Hulk

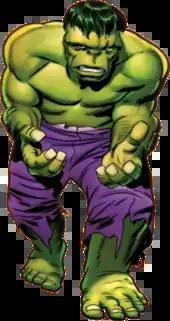
Hulk, as he appeared on a pin-up from the comic book issue "Fantastic Four Annual" #1 (July 1963). Art by the character's co-creator Jack Kirby.

Robert Bruce Banner's psyche was profoundly affected by his troubled childhood, in which his father, Brian Banner, regarded him as a monster due to his seemingly unnatural intellect from a young age. These experiences caused Bruce to develop a dissociative identity disorder and repress his negative emotions as a coping mechanism. After Brian killed Bruce's mother in a fit of rage, Bruce lived with several relatives up until his high school years, when his intelligence caught the attention of the United States Army. Banner was recruited to develop nuclear weapons under the authority of General Thaddeus "Thunderbolt" Ross, and soon developed a relationship with the General's daughter Betty Ross.